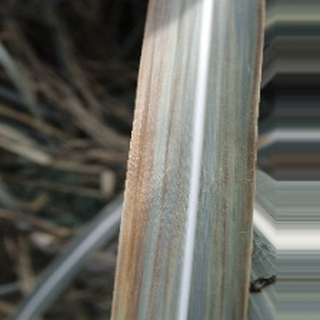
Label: sugarcane_bacterial_blight